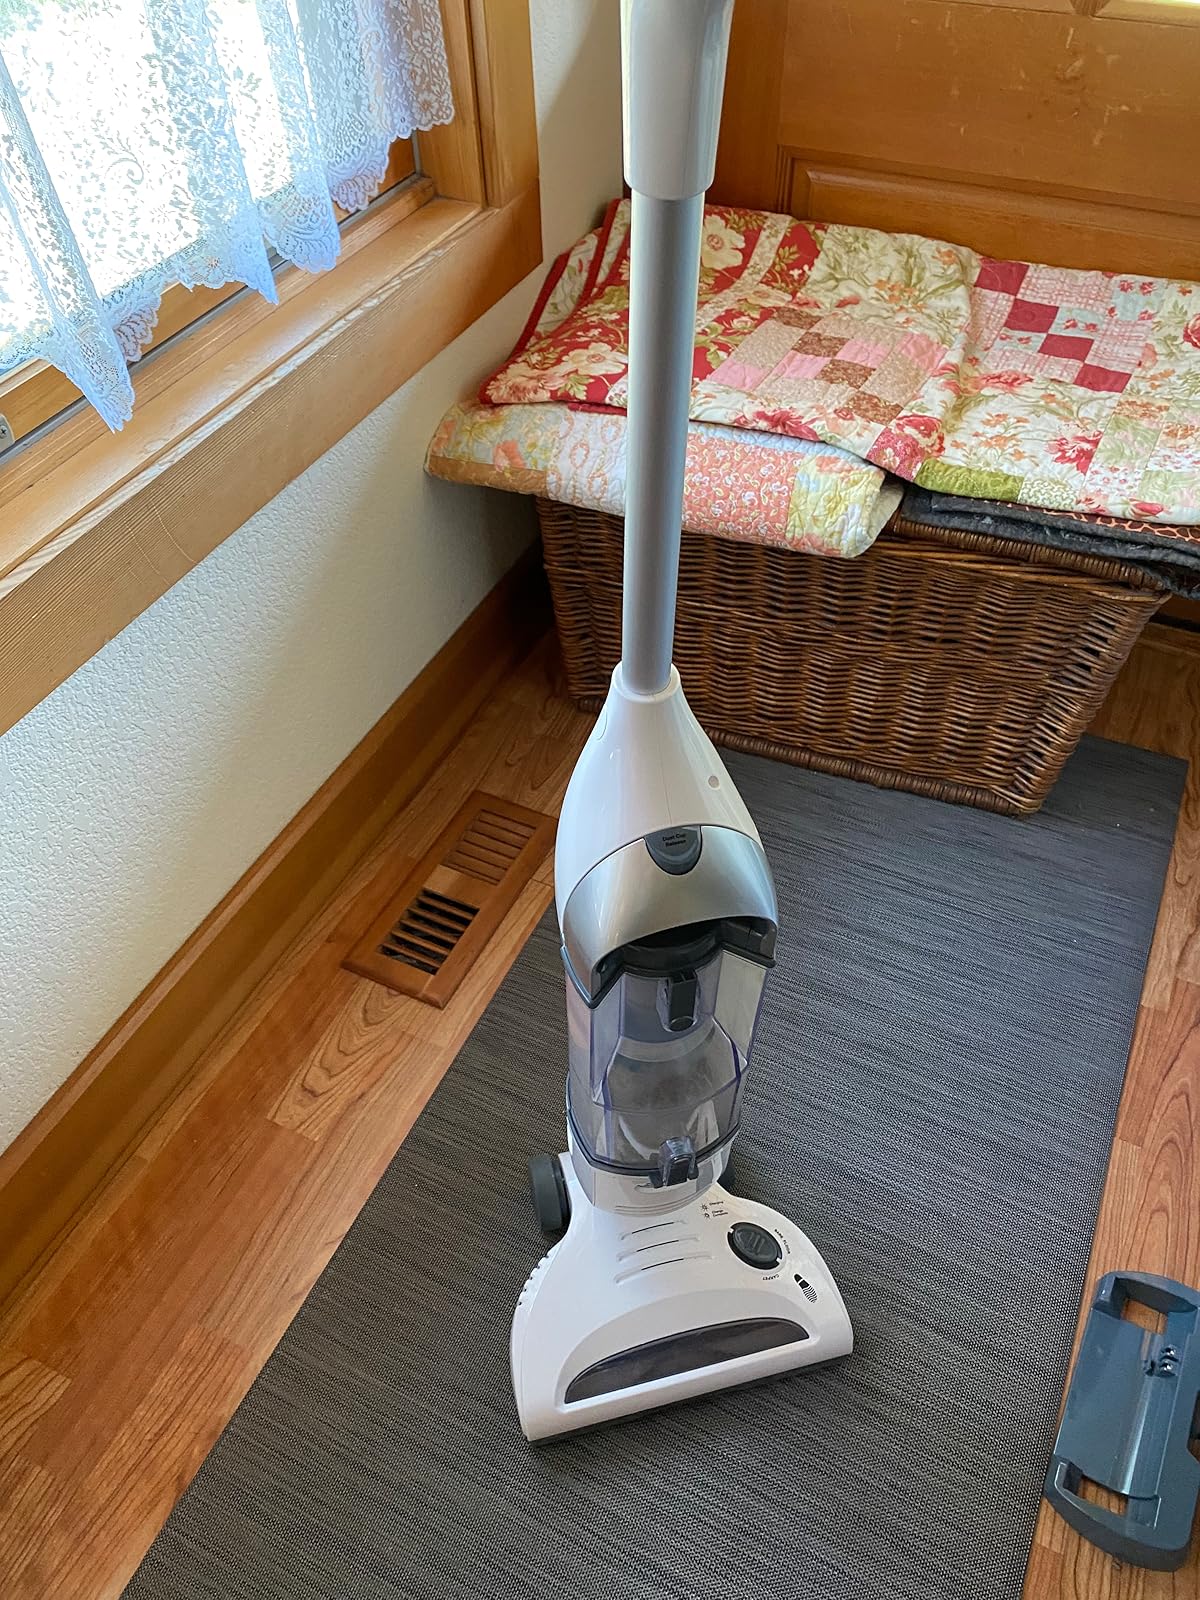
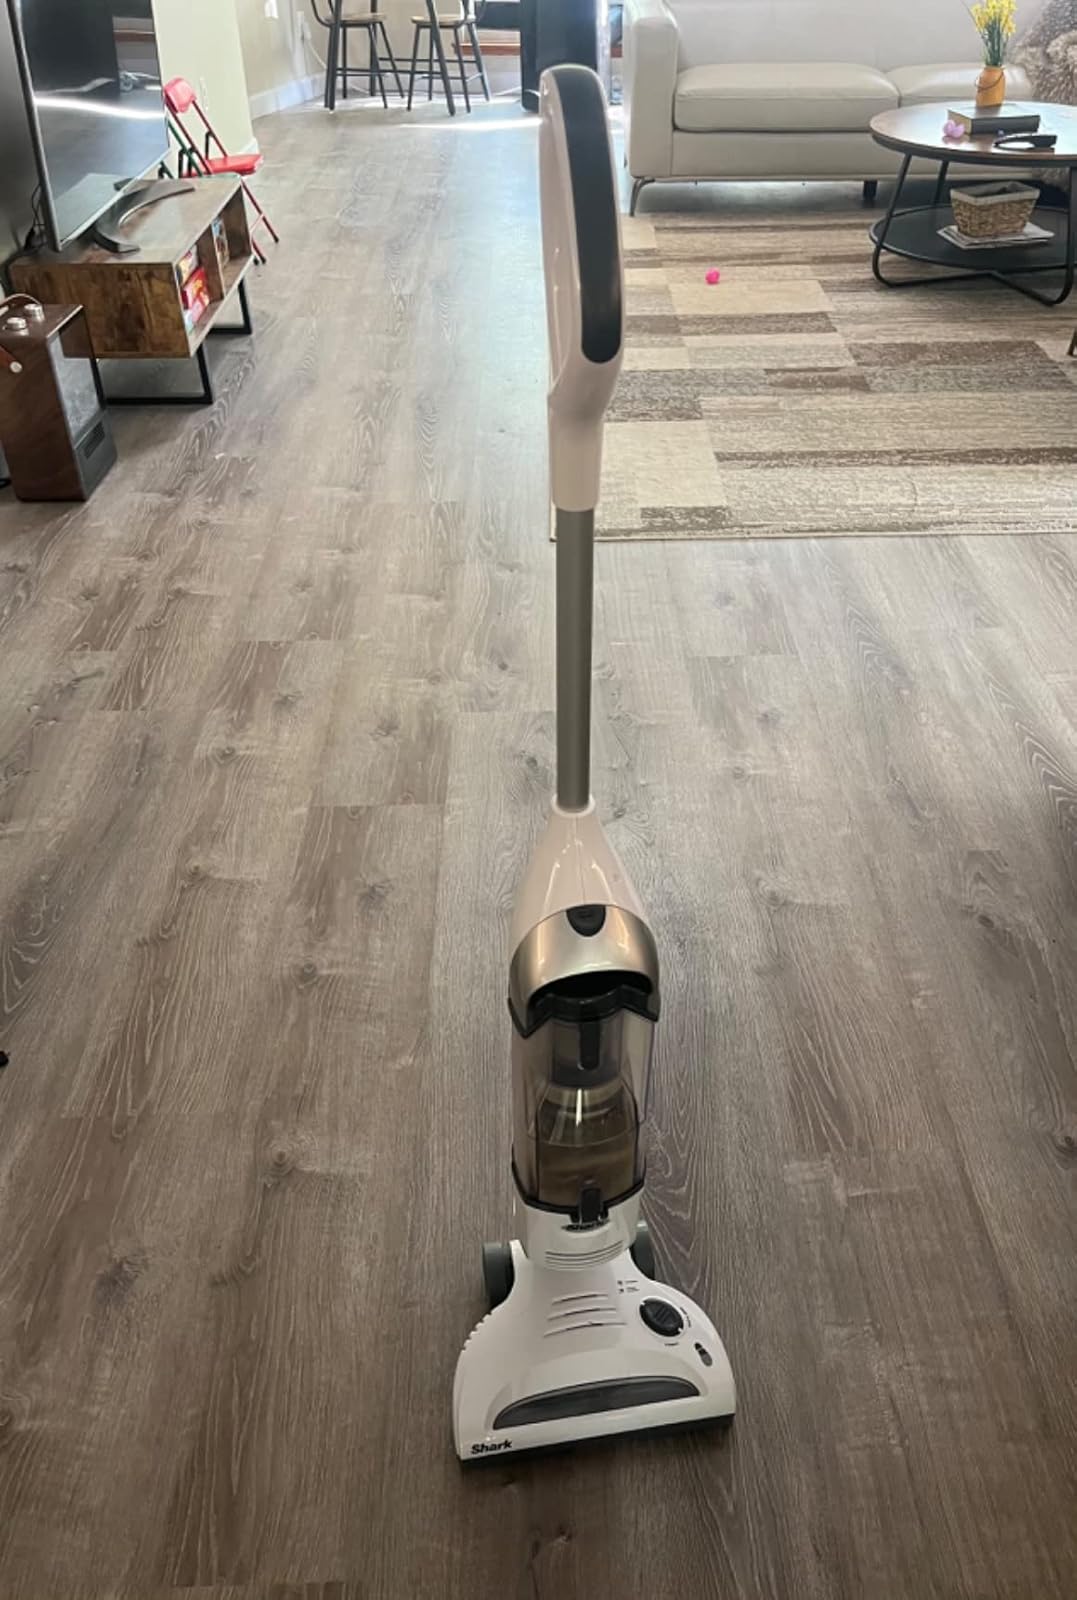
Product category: items_vacuum
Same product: yes